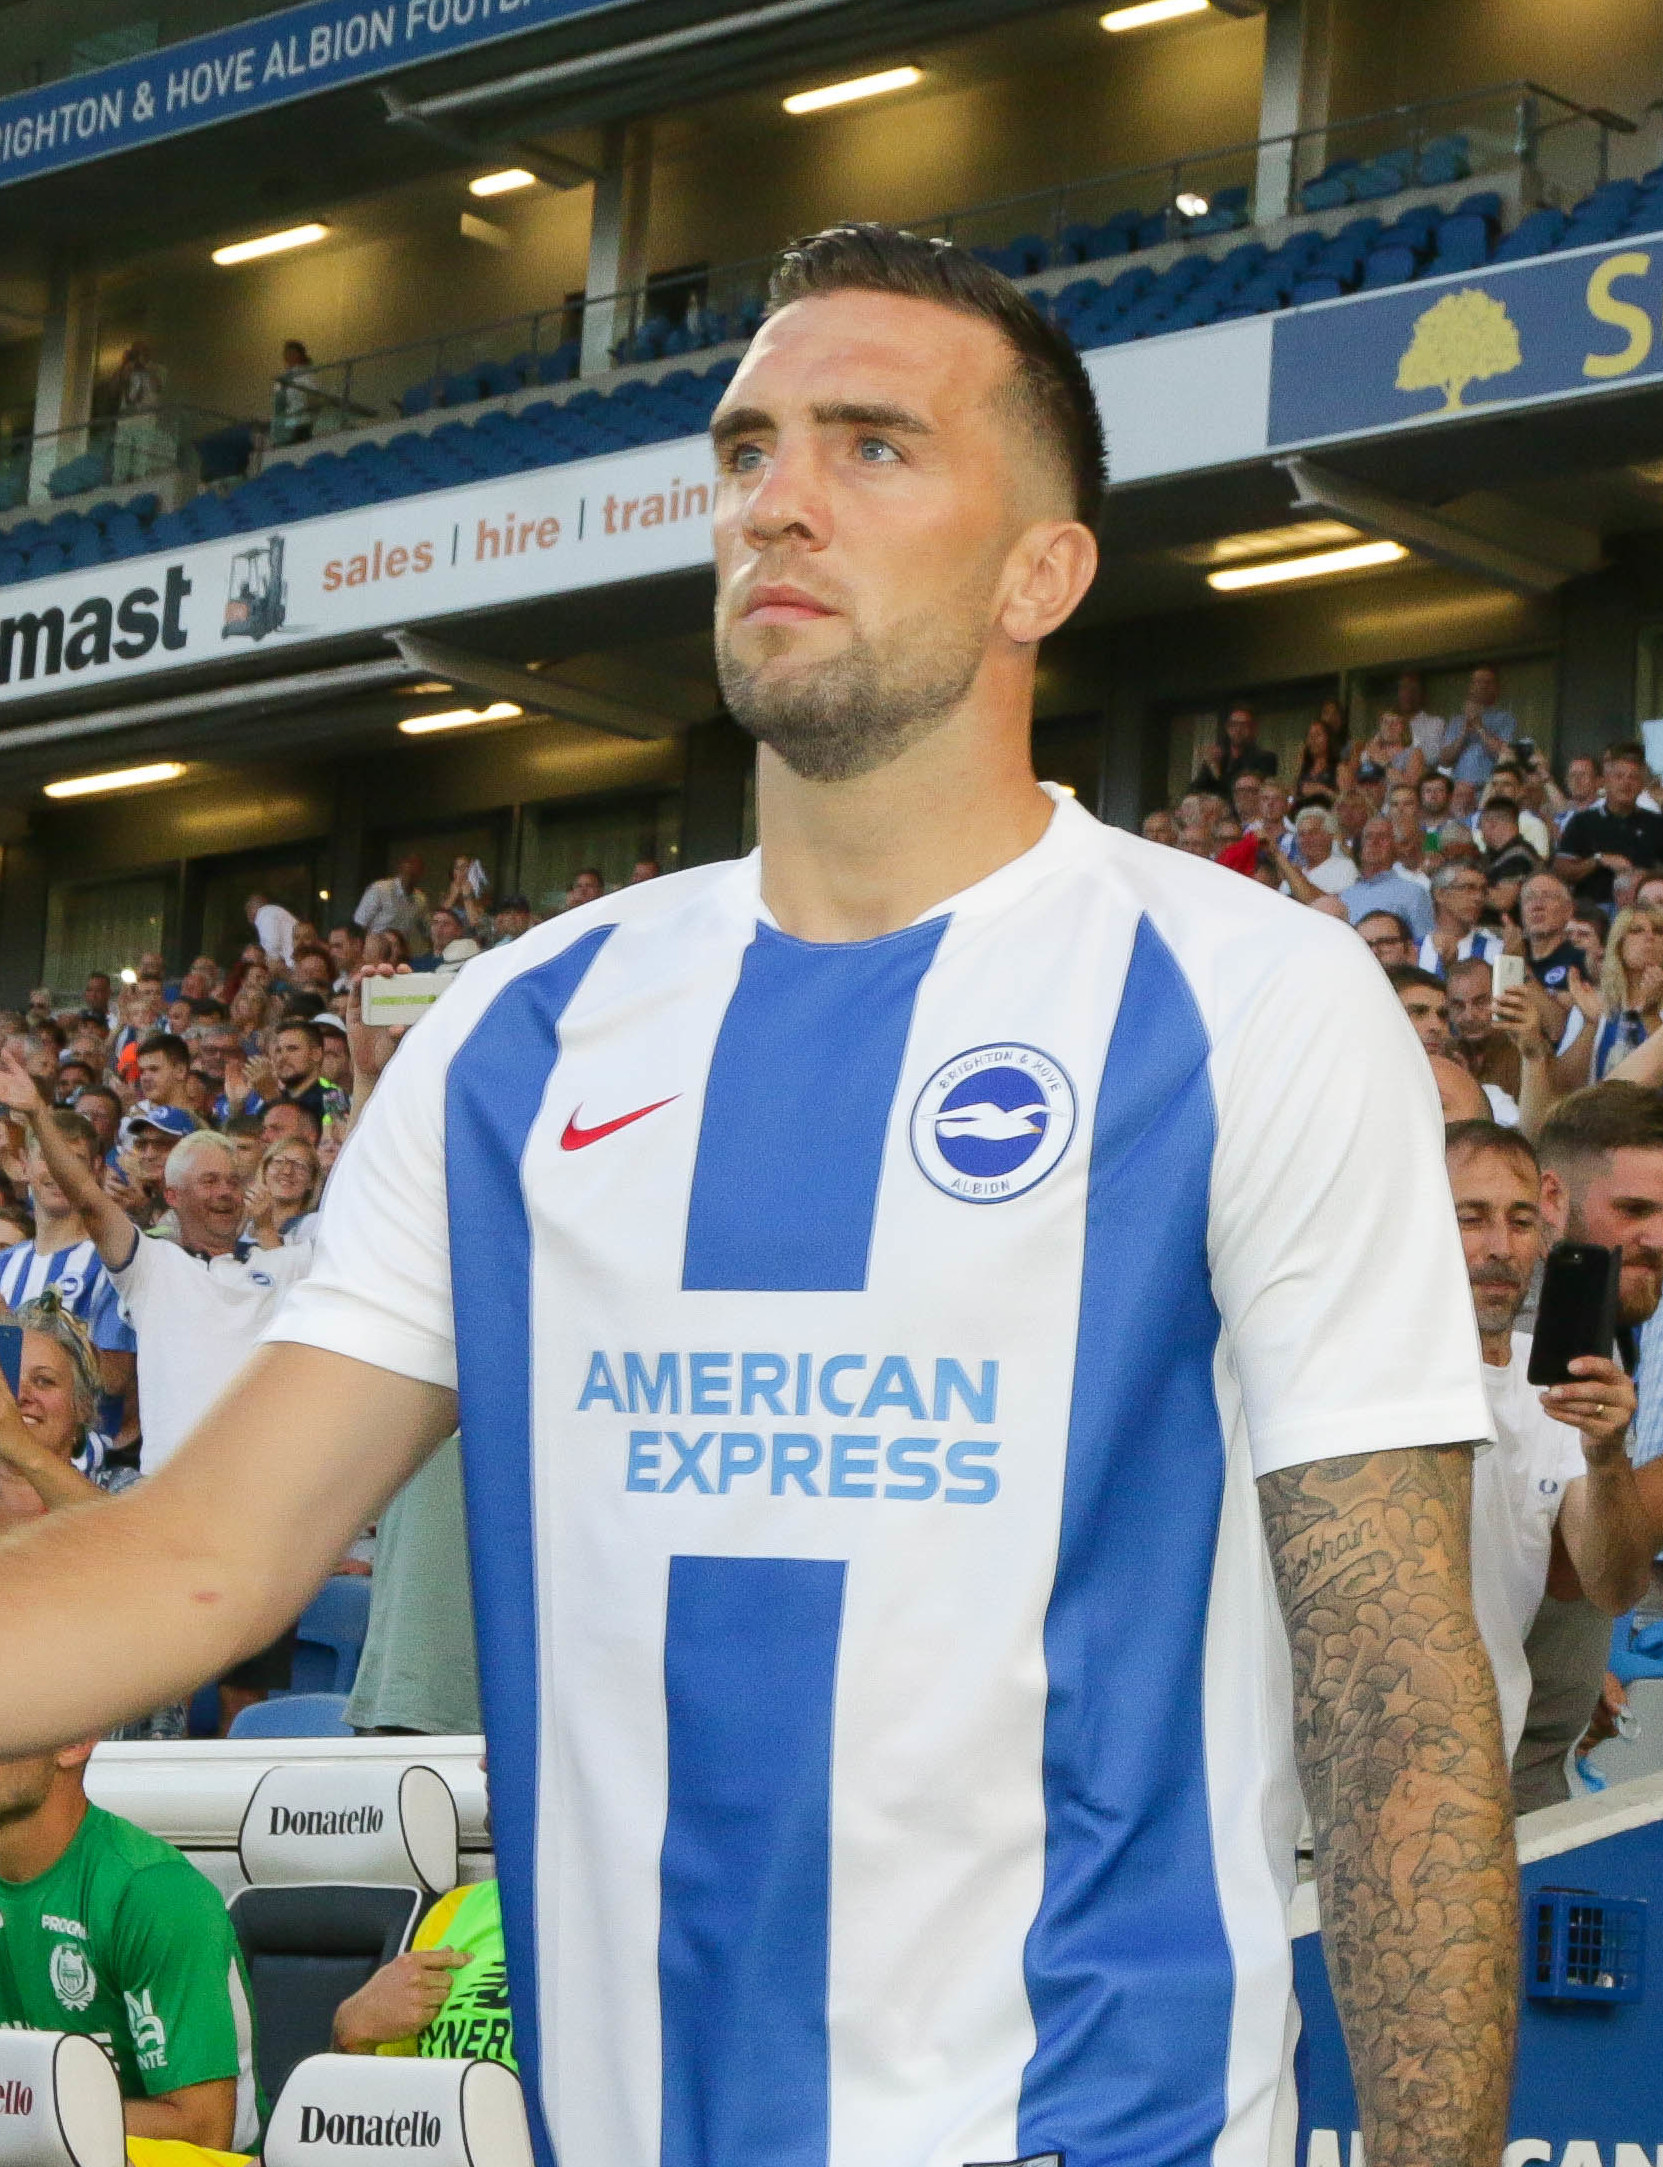
เชน ดัฟฟี

| name = เชน ดัฟฟี
| image = Shane Duffy 2018.jpg
| image_size = 240
| caption = ดัฟฟีกับสโมสรฟุตบอลไบรตันแอนด์โฮฟอัลเบียน|ไบรตันแอนด์โฮฟอัลเบียนใน ค.ศ. 2018
| fullname = เชน แพทริก มิชาเอล ดัฟฟี
| birth_place = เดร์รี ไอร์แลนด์เหนือ
| height = 1.93 m
| position = กองหลัง
| currentclub = สโมสรฟุตบอลไบรตันแอนด์โฮฟอัลเบียน|ไบรตันแอนด์โฮฟอัลเบียน
| clubnumber = 4
| youthclubs1 = ฟอยล์ ฮาร์ป
| youthyears2 = 2008–2009
| youthclubs2 = สโมสรฟุตบอลเอฟเวอร์ตัน|เอฟเวอร์ตัน
| years1 = 2009–2014
| clubs1 = สโมสรฟุตบอลเอฟเวอร์ตัน|เอฟเวอร์ตัน
| caps1 = 5
| goals1 = 0
| years2 = 2011
| clubs2 = → สโมสรฟุตบอลเบิร์นลีย์|เบิร์นลีย์ (ยืม)
| caps2 = 1
| goals2 = 0
| years3 = 2011
| clubs3 = → Scunthorpe United F.C.|สคันทอร์ปยูไนเต็ด (ยืม)
| caps3 = 18
| goals3 = 1
| years4 = 2013–2014
| clubs4 = → สโมสรฟุตบอลโยวิลทาวน์|โยวิลทาวน์ (ยืม)
| caps4 = 37
| goals4 = 1
| years5 = 2014–2016
| clubs5 = สโมสรฟุตบอลแบล็กเบิร์นโรเวอส์|แบล็กเบิร์นโรเวอส์
| caps5 = 63
| goals5 = 5
| years6 = 2016–
| clubs6 = สโมสรฟุตบอลไบรตันแอนด์โฮฟอัลเบียน|ไบรตันแอนด์โฮฟอัลเบียน
| caps6 = 140
| goals6 = 9
| years7 = 2020–2021
| clubs7 = → สโมสรฟุตบอลเซลติก|เซลติก (ยืม)
| caps7 = 18
| goals7 = 3
| nationalyears1 = 2008
| nationalteam1 = นอร์เทิร์นไอร์แลนด์ รุ่นอายุไม่เกิน 16 ปี
| nationalcaps1 = 5
| nationalgoals1 = 1
| nationalyears2 = 2008
| nationalteam2 = นอร์เทิร์นไอร์แลนด์ รุ่นอายุไม่เกิน 17 ปี
| nationalcaps2 = 5
| nationalgoals2 = 1
| nationalyears3 = 2008
| nationalteam3 = นอร์เทิร์นไอร์แลนด์ รุ่นอายุไม่เกิน 19 ปี
| nationalcaps3 = 4
| nationalgoals3 = 2
| nationalyears4 = 2009
| nationalteam4 = นอร์เทิร์นไอร์แลนด์ รุ่นอายุไม่เกิน 21 ปี
| nationalcaps4 = 3
| nationalgoals4 = 1
| nationalyears5 = 2009
| nationalteam5 = นอร์เทิร์นไอร์แลนด์ บี
| nationalcaps5 = 1
| nationalgoals5 = 0
| nationalyears6 = 2010
| nationalteam6 = สาธารณรัฐไอร์แลนด์ รุ่นอายุไม่เกิน 19 ปี
| nationalcaps6 = 3
| nationalgoals6 = 0
| nationalyears7 = 2011–2014
| nationalteam7 = สาธารณรัฐไอร์แลนด์ รุ่นอายุไม่เกิน 21 ปี
| nationalcaps7 = 20
| nationalgoals7 = 1
| nationalyears8 = 2014–
| nationalteam8 = ฟุตบอลทีมชาติสาธารณรัฐไอร์แลนด์|สาธารณรัฐไอร์แลนด์
| nationalcaps8 = 52
| nationalgoals8 = 7
เชน แพทริก มิชาเอล ดัฟฟี (เกิดวันที่ 1 มกราคม ค.ศ. 1992) เป็นนักฟุตบอล​ชาวไอริช​ผู้เล่นในตำแหน่งกองหลังให้กับสโมสรฟุตบอลนอริชซิตี|นอริชซิตีในอีเอฟแอลแชมเปียนชิป และฟุตบอลทีมชาติสาธารณรัฐไอร์แลนด์|ทีมชาติสาธารณรัฐไอร์แลนด์
ดัฟฟีมาจากทีมเยาวชนของสโมสรฟุตบอลเอฟเวอร์ตัน|เอฟเวอร์ตัน เมื่อขึ้นมาทีมชุดใหญ่ เขาถูกปล่อยยืมตัวให้กับหลายสโมสร จนกระทั่งใน ค.ศ. 2014 เขาย้ายไปสโมสรฟุตบอลแบล็กเบิร์นโรเวอส์|แบล็กเบิร์นโรเวอส์แบบไม่เปิดเผยค่าตัว ต่อมาใน ค.ศ. 2016 เขาย้ายไปสโมสรฟุตบอลไบรตันแอนด์โฮฟอัลเบียน|ไบรตันแอนด์โฮฟอัลเบียน ซึ่งเขามีส่วนช่วยให้ทีมเลื่อนชั้นสู่พรีเมียร์ลีกได้หลังจบอีเอฟแอลแชมเปียนชิป ฤดูกาล 2016–17|ฤดูกาล 2016–17
ดัฟฟีเกิดที่เดร์รีในไอร์แลนด์เหนือ เขาจึงได้เล่นให้กับทีมชาตินอร์เทิร์นไอร์แลนด์ชุดเยาวชน ต่อมา เขาเปลี่ยนไปเล่นให้กับฟุตบอลทีมชาติสาธารณรัฐไอร์แลนด์|ทีมชาติสาธารณรัฐไอร์แลนด์ เพราะมีเชื้อสายไอริชจากบิดาของเขา ดัฟฟีลงเล่นนัดแรกให้กับทีมชาติสาธารณรัฐไอร์แลนด์ใน ค.ศ. 2014 และเป็นตัวแทนของประเทศในการแข่งขันฟุตบอลชิงแชมป์แห่งชาติยุโรป 2016
== สถิติอาชีพ ==
=== ทีมชาติ ===
=== ประตูในนามทีมชาติ ===
| class="wikitable plainrowheaders"
|-
!scope=col|ลำดับ
!scope=col data-sort-type=date|วันที่
!scope=col|สนาม
!scope=col|คู่แข่ง
!scope=col|สนาม
!scope=col|ประตู
!scope=col|ผล
!scope=col|รายการแข่งขัน
!scope=col|อ้างอิง
|-
!scope=row|1
|2 กันยายน 2017||Boris Paichadze Dinamo Arena, ทบิลิซิ จอร์เจีย||align=center|12||||align=center|1–0||align=center|1–1||ฟุตบอลโลก 2018 รอบคัดเลือก โซนยุโรป – กลุ่ม ดี|ฟุตบอลโลก 2018 รอบคัดเลือก||
|-
!scope=row|2
|14 พฤศจิกายน 2017||อวีวาสเตเดียม ดับลิน สาธารณรัฐไอร์แลนด์||align=center|17||||align=center|1–0||align=center|1–5||ฟุตบอลโลก 2018 รอบคัดเลือก โซนยุโรป – รอบที่ 2|ฟุตบอลโลก 2018 รอบคัดเลือก (เพลย์ออฟ)||
|-
!scope=row|3
|7 มิถุนายน 2019||Parken Stadium|พาร์เกนสเตดียม, โคเปนเฮเกน เดนมาร์ก||align=center|28||||align=center|1–1||align=center|1–1||ฟุตบอลชิงแชมป์แห่งชาติยุโรป 2020 รอบคัดเลือก กลุ่มดี|ฟุตบอลชิงแชมป์แห่งชาติยุโรป 2020 รอบคัดเลือก||
|
== เกียรติประวัติ ==
;ไบรตันแอนด์โฮฟอัลเบียน
* อีเอฟแอลแชมเปียนชิป รองชนะเลิศ: อีเอฟแอลแชมเปียนชิป ฤดูกาล 2016–17|2016–17
;รางวัลส่วนตัว
* นักฟุตบอลทีมชาติชุดใหญ่แห่งปี เอฟเอไอ: 2017, 2018
* ผู้เล่นยอดเยี่ยมแห่งปี ไบรตันแอนด์โฮฟอัลเบียน: 2018–19
== อ้างอิง ==
== แหล่งข้อมูลอื่น ==
*
*
หมวดหมู่:นักฟุตบอลชาวไอร์แลนด์เหนือ
หมวดหมู่:นักฟุตบอลทีมชาติสาธารณรัฐไอร์แลนด์
หมวดหมู่:นักฟุตบอลชาวไอริช
หมวดหมู่:กองหลังฟุตบอล
หมวดหมู่:ผู้เล่นสโมสรฟุตบอลเอฟเวอร์ตัน
หมวดหมู่:ผู้เล่นสโมสรฟุตบอลเบิร์นลีย์
หมวดหมู่:ผู้เล่นสโมสรฟุตบอลแบล็กเบิร์นโรเวอส์
หมวดหมู่:ผู้เล่นสโมสรฟุตบอลไบรตันแอนด์โฮฟอัลเบียน
หมวดหมู่:ผู้เล่นในฟุตบอลลีกอังกฤษ
หมวดหมู่:ผู้เล่นในฟุตบอลลีกอังกฤษ
หมวดหมู่:ผู้เล่นในฟุตบอลชิงแชมป์แห่งชาติยุโรป 2016
หมวดหมู่:บุคคลจากเดร์รี